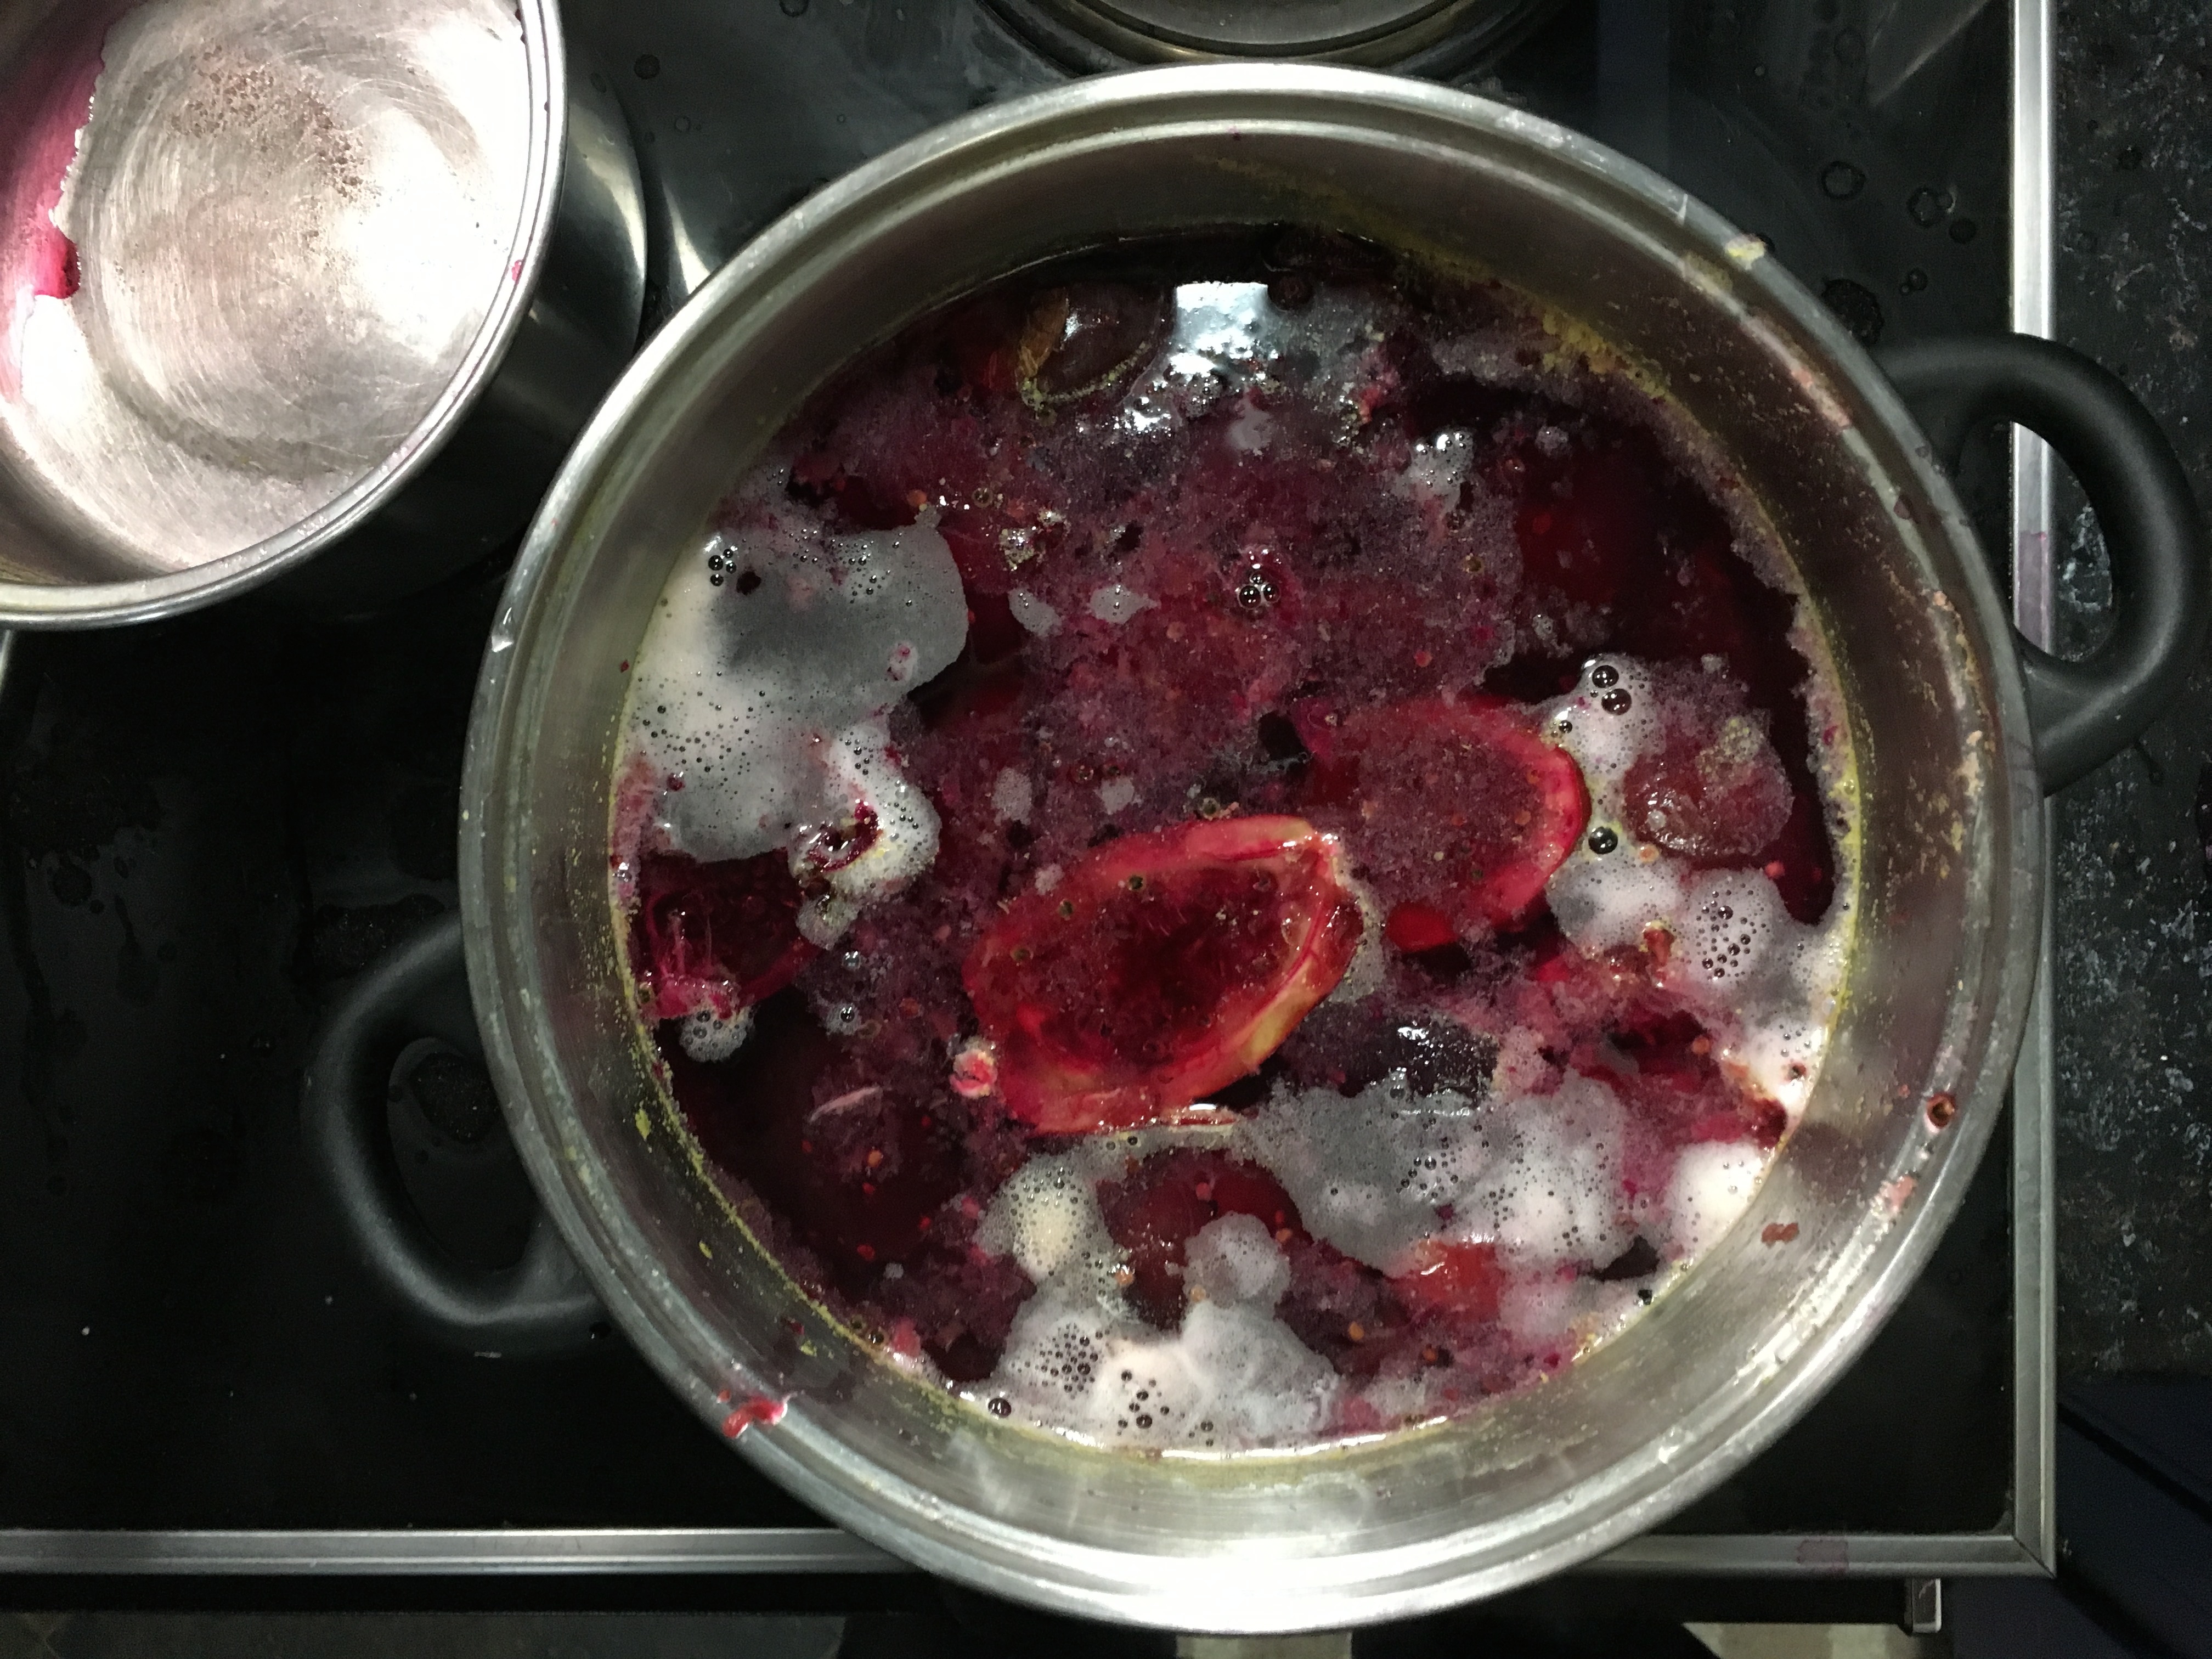
plant, fruit, berry, dish, food, produce, strawberry, cranberry, flowering plant, land plant